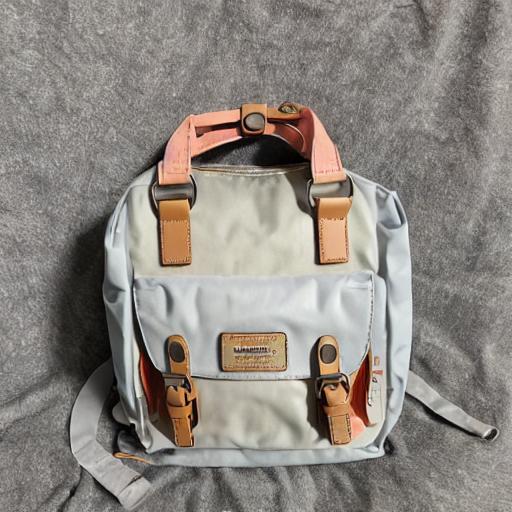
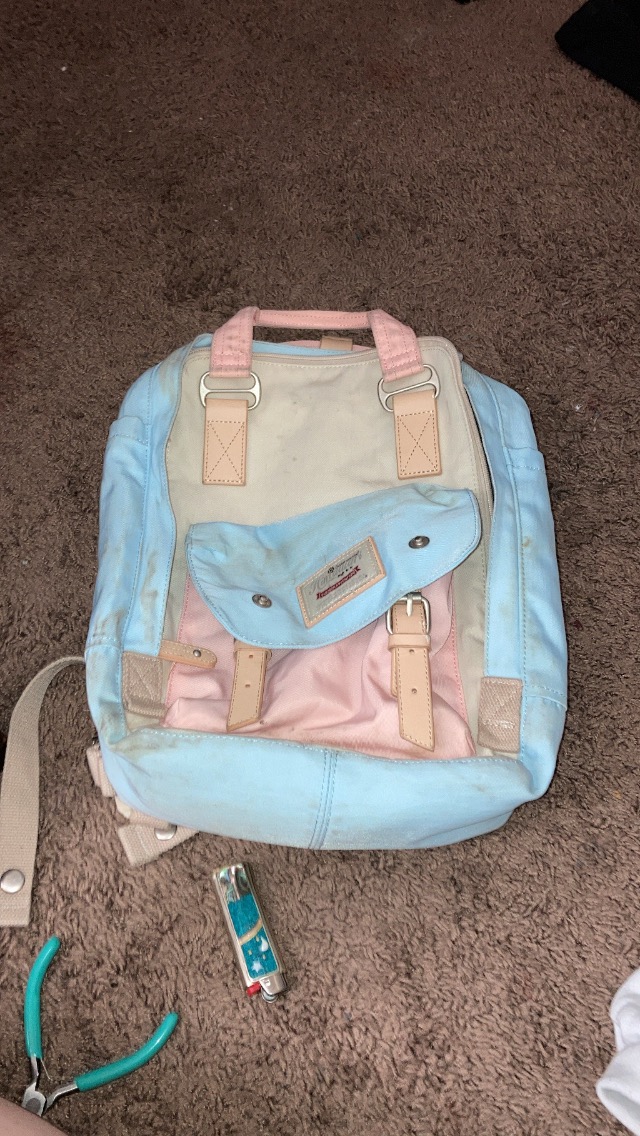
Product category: bag
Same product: no